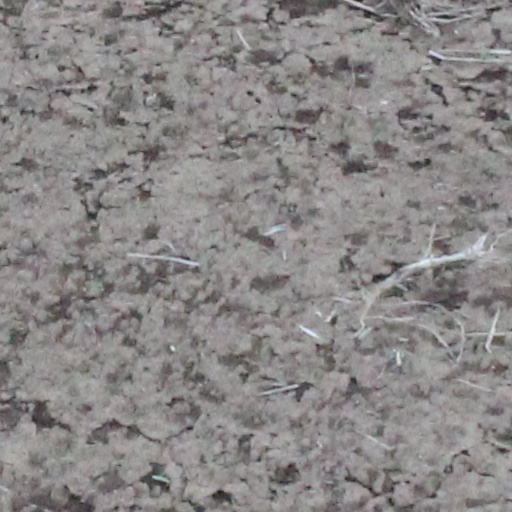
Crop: wheat